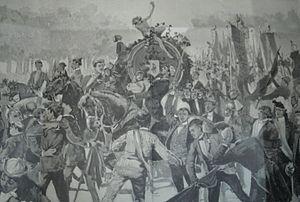
Arrivée du tonneau envoyé par les étudiants de Turin aux étudiants de Bologne pour les fêtes du VIIIème centenaire de l'université de Bologne en 1888 (légèrement recadré).
Les fêtes de Bologne de 1888 sont un grand évènement organisé en juin de cette année sous l'égide de Giosuè Carducci à l’occasion du huit centième anniversaire de l'Alma Mater Studiorum, l'université de Bologne, la plus ancienne d'Europe. Connues aujourd'hui comme « fêtes de Bologne », leur nom officiel italien était : « Congresso Nazionale ed Internazionale degli Studenti Universitari ».